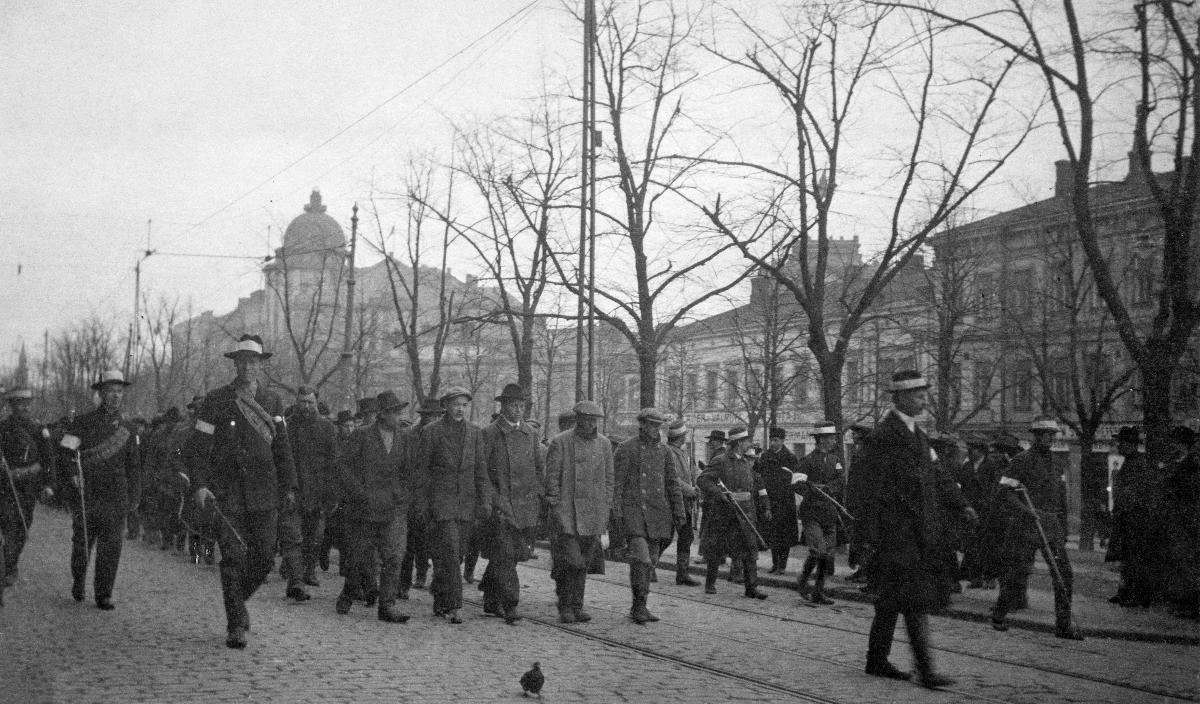
Vankeja kuljetetaan kuritushuoneelle
Prisoners are being transported to the penitentiary
sisällön kuvaus: Valkoiset kuljettavat punaisia kuritushuonevankeja takaisin kuritushuoneelle Helsingissä 1918. sisällön kuvaus: The whites are transporting red penitentiary prisoners back to the penitentiary in Helsinki 1918.
Vuosi: 1918
Paikka: Suomi; Suomi, Uusimaa, Helsinki
Aiheet: Suomen sisällissota; valkoiset (Suomen sisällissota); punaiset (Suomen sisällissota); vangit; Finnish Civil War; Whites (Finnish civil war); Reds (Finnish civil war); prisoners; finska inbördeskriget; vita (finska inbördeskriget); röda (finska inbördeskriget); fångar